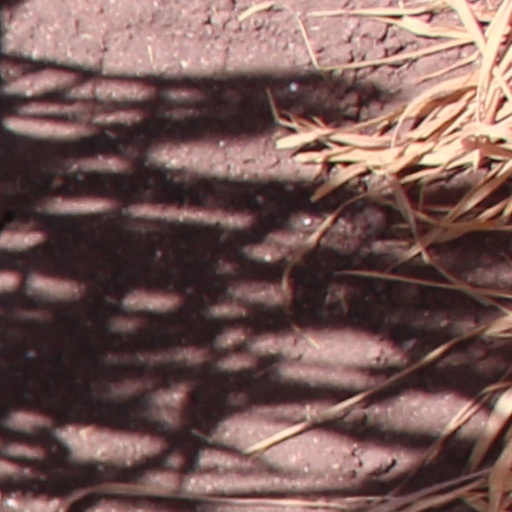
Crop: wheat